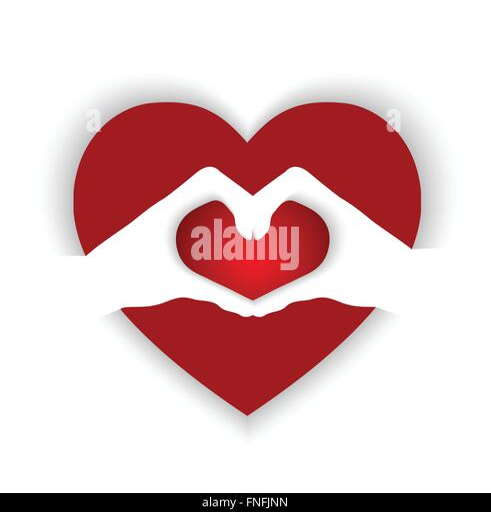
heart shaped on hands forming a heart shape